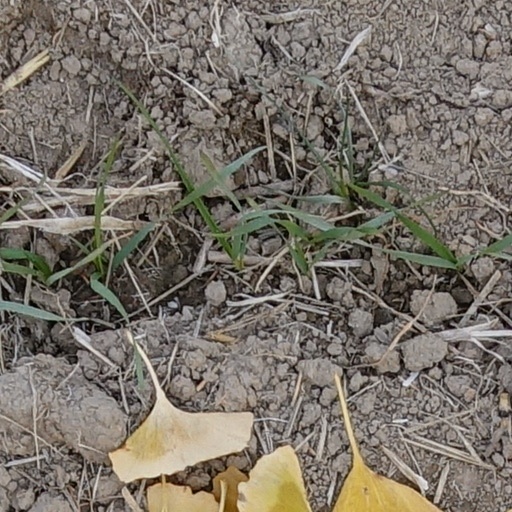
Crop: wheat